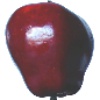
Label: red_delicious_apple